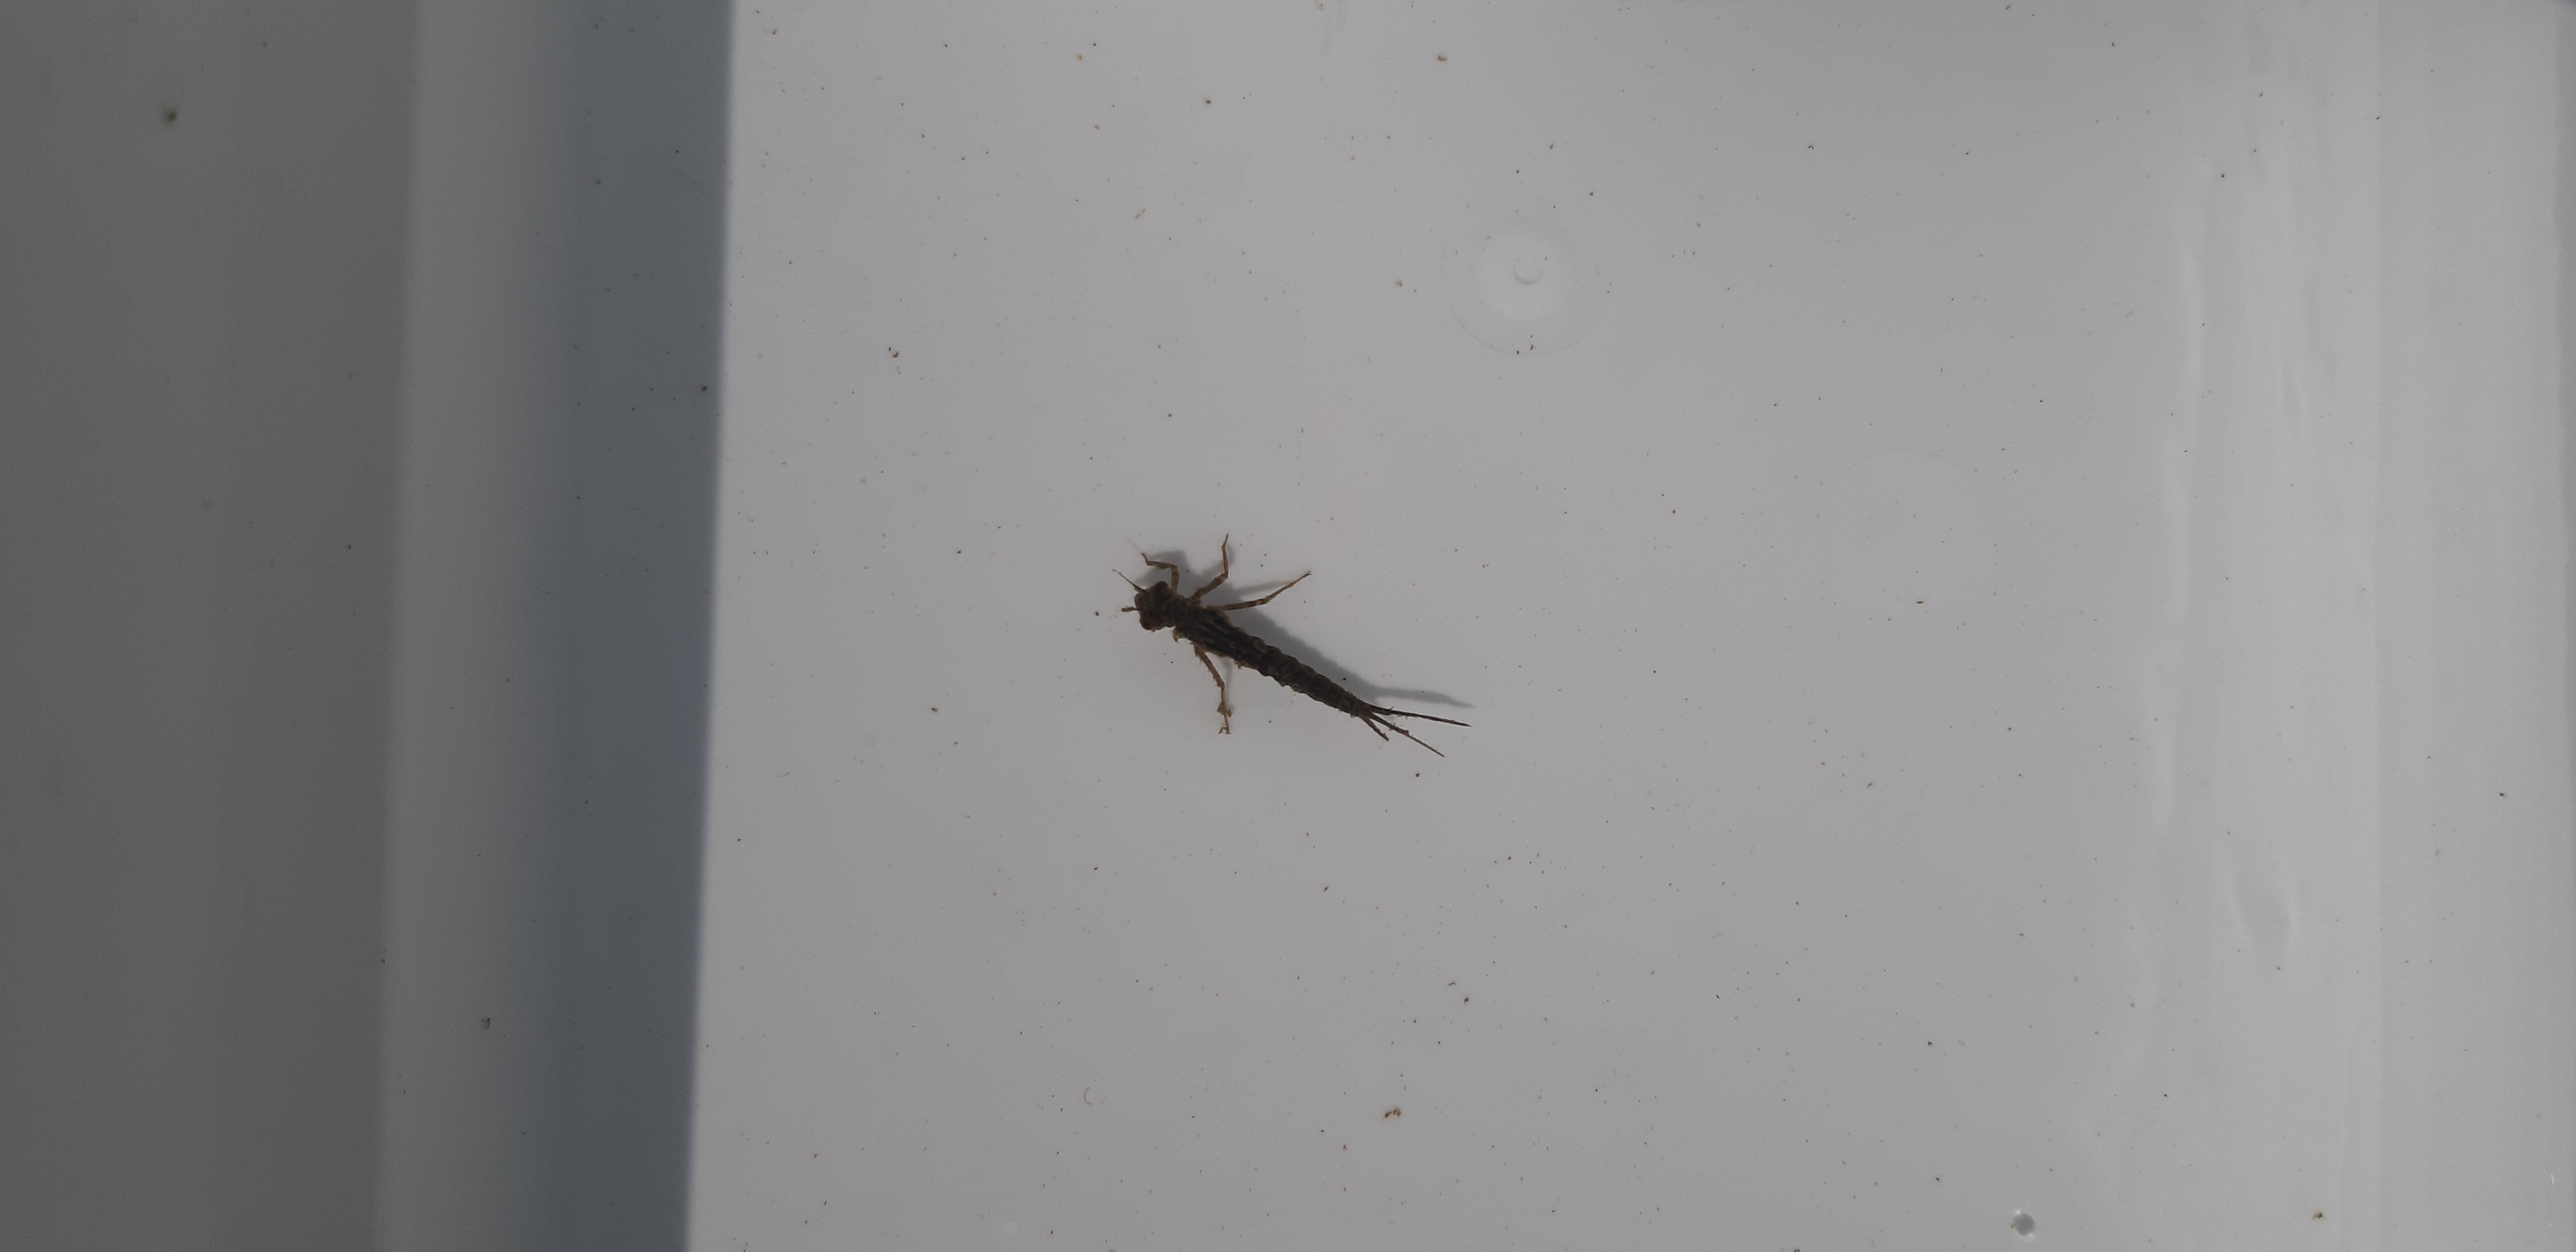
Macroinvertebrate group: damselflies